Sadamu Takahashi

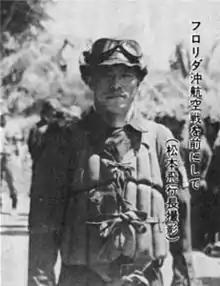

was a dive bomber pilot officer in the Imperial Japanese Navy (IJN) during World War II. He is best known for being the "Zuikaku's" dive bomber squadron during the Battle of the Eastern Solomons and the Battle of the Santa Cruz Islands. He survived the war and later served in the Japan Self-Defense Forces retiring in 1970 with the rank of Vice Admiral.